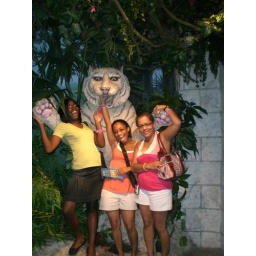
posing under the white tiger statue